Blue SWAT

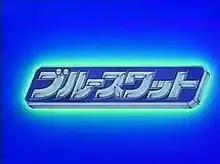

is a Japanese television show and the thirteenth installment in the Metal Hero Series franchise. It ran from January 30, 1994 to January 29, 1995 for a total of 51 episodes and one theatrical film, aired as part of the 1994 "Toei Super Hero Fair", which compiled episodes 1 and 2. "Blue SWAT" deviated from the Metal Hero trend by using a realistic vibe for the series instead of fantastic, over-the-top action by focusing on the martial arts and gunplay aspects of the series. While the mood of the series appealed to the genre's adult fanbase and older viewers, the show was not well received by children, which resulted in a change into a lighter tone midway through the series. The Blue SWAT team later appeared for a special team-up in the final episodes of "Juukou B-Fighter".